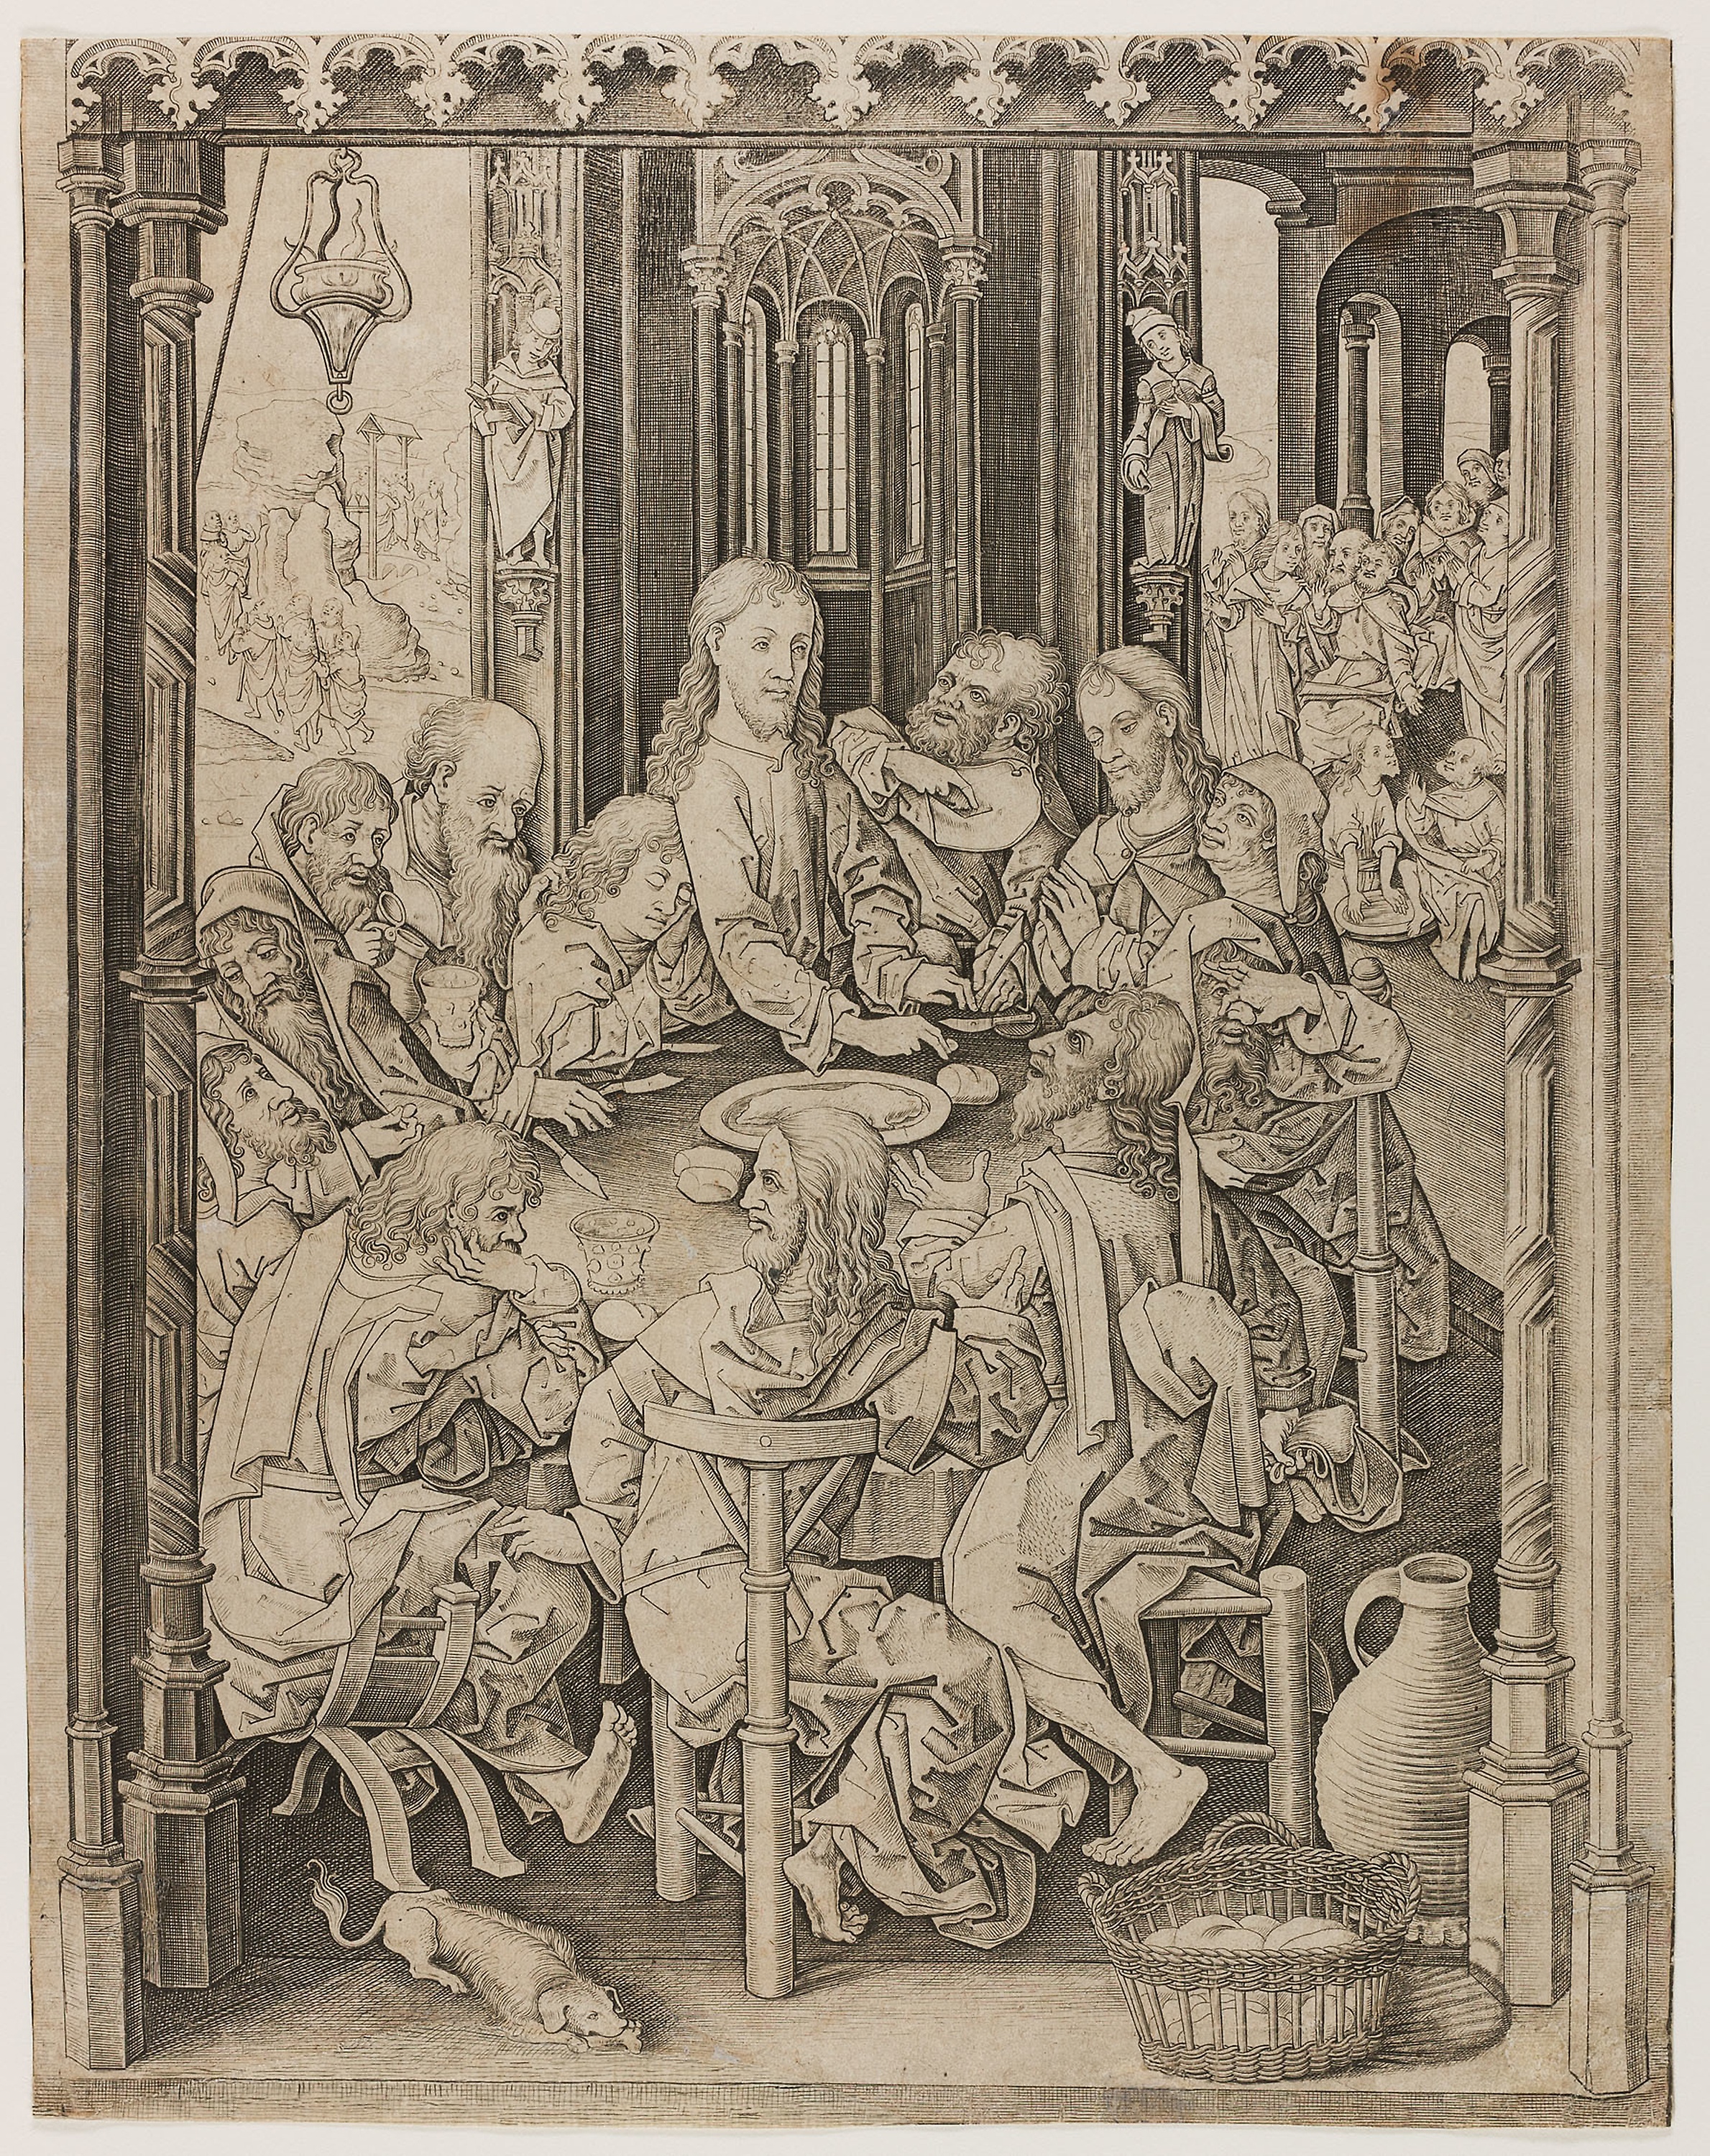
art, history, ancient history, tapestry, middle ages, artwork, visual arts, illustration